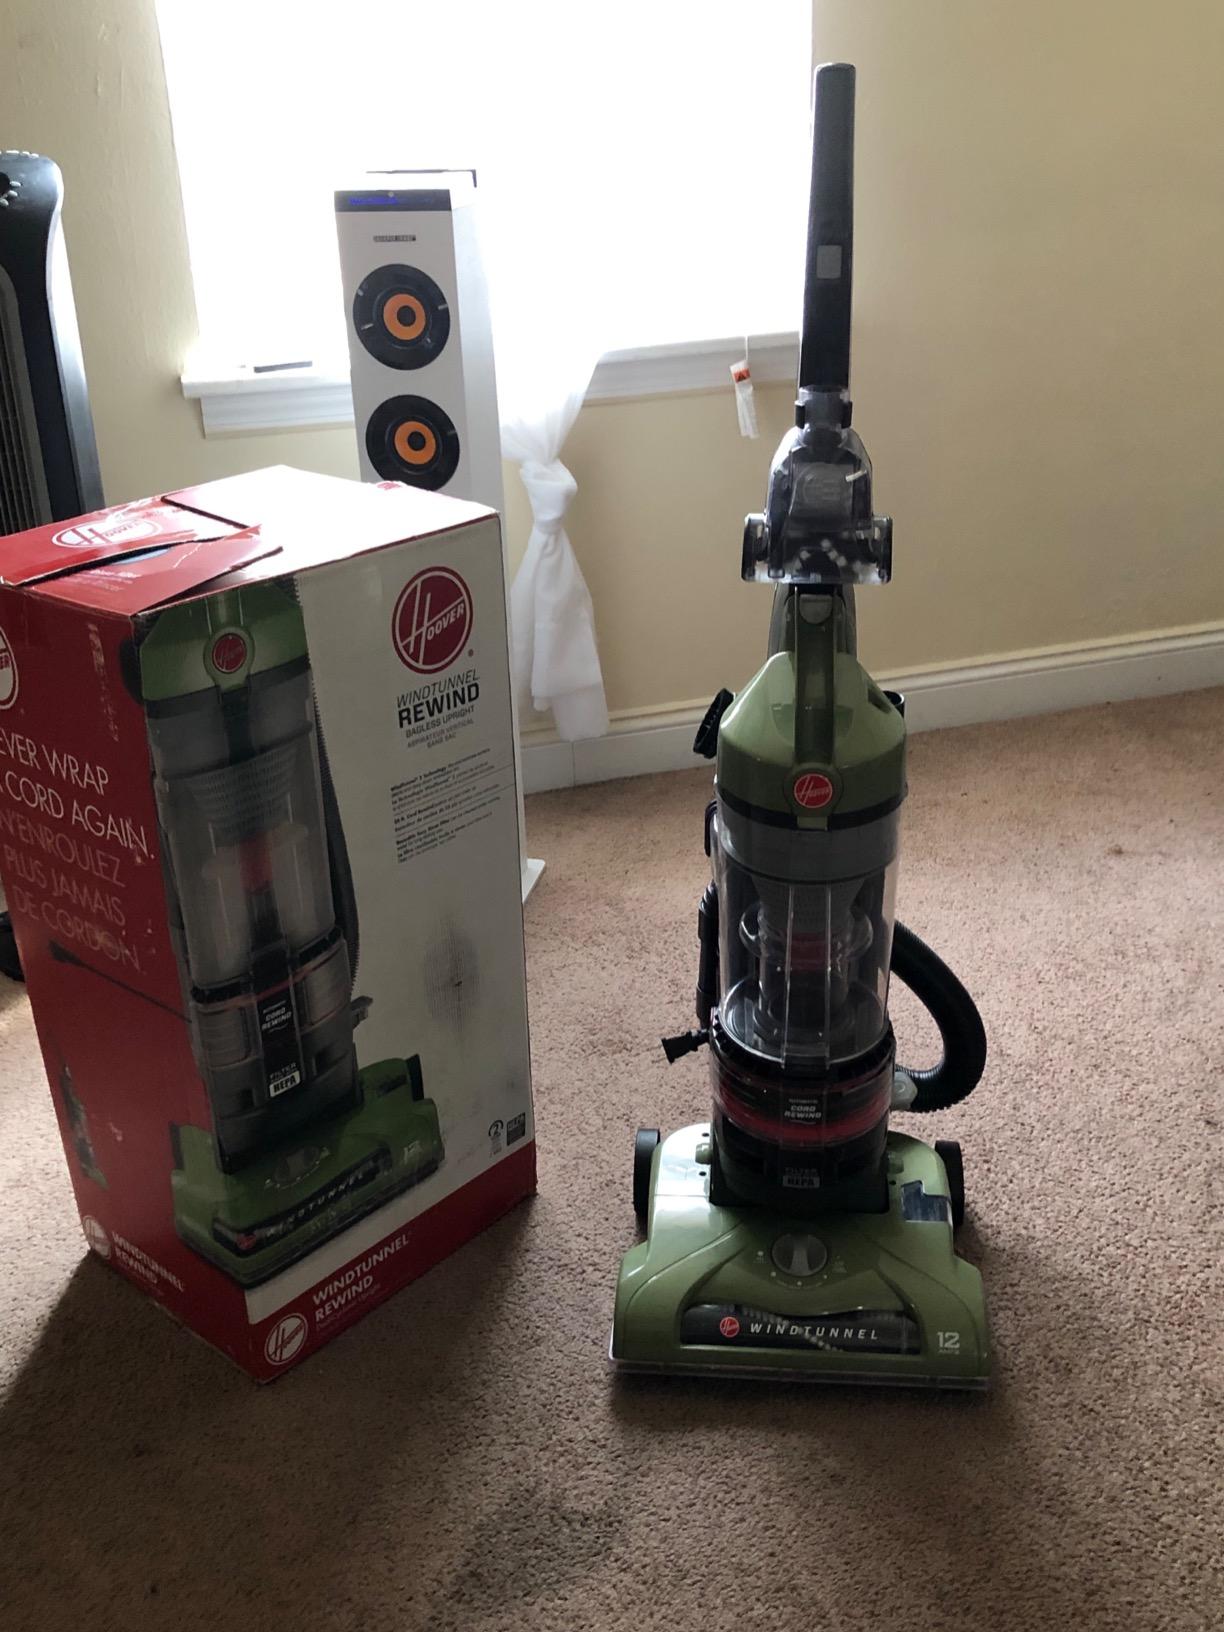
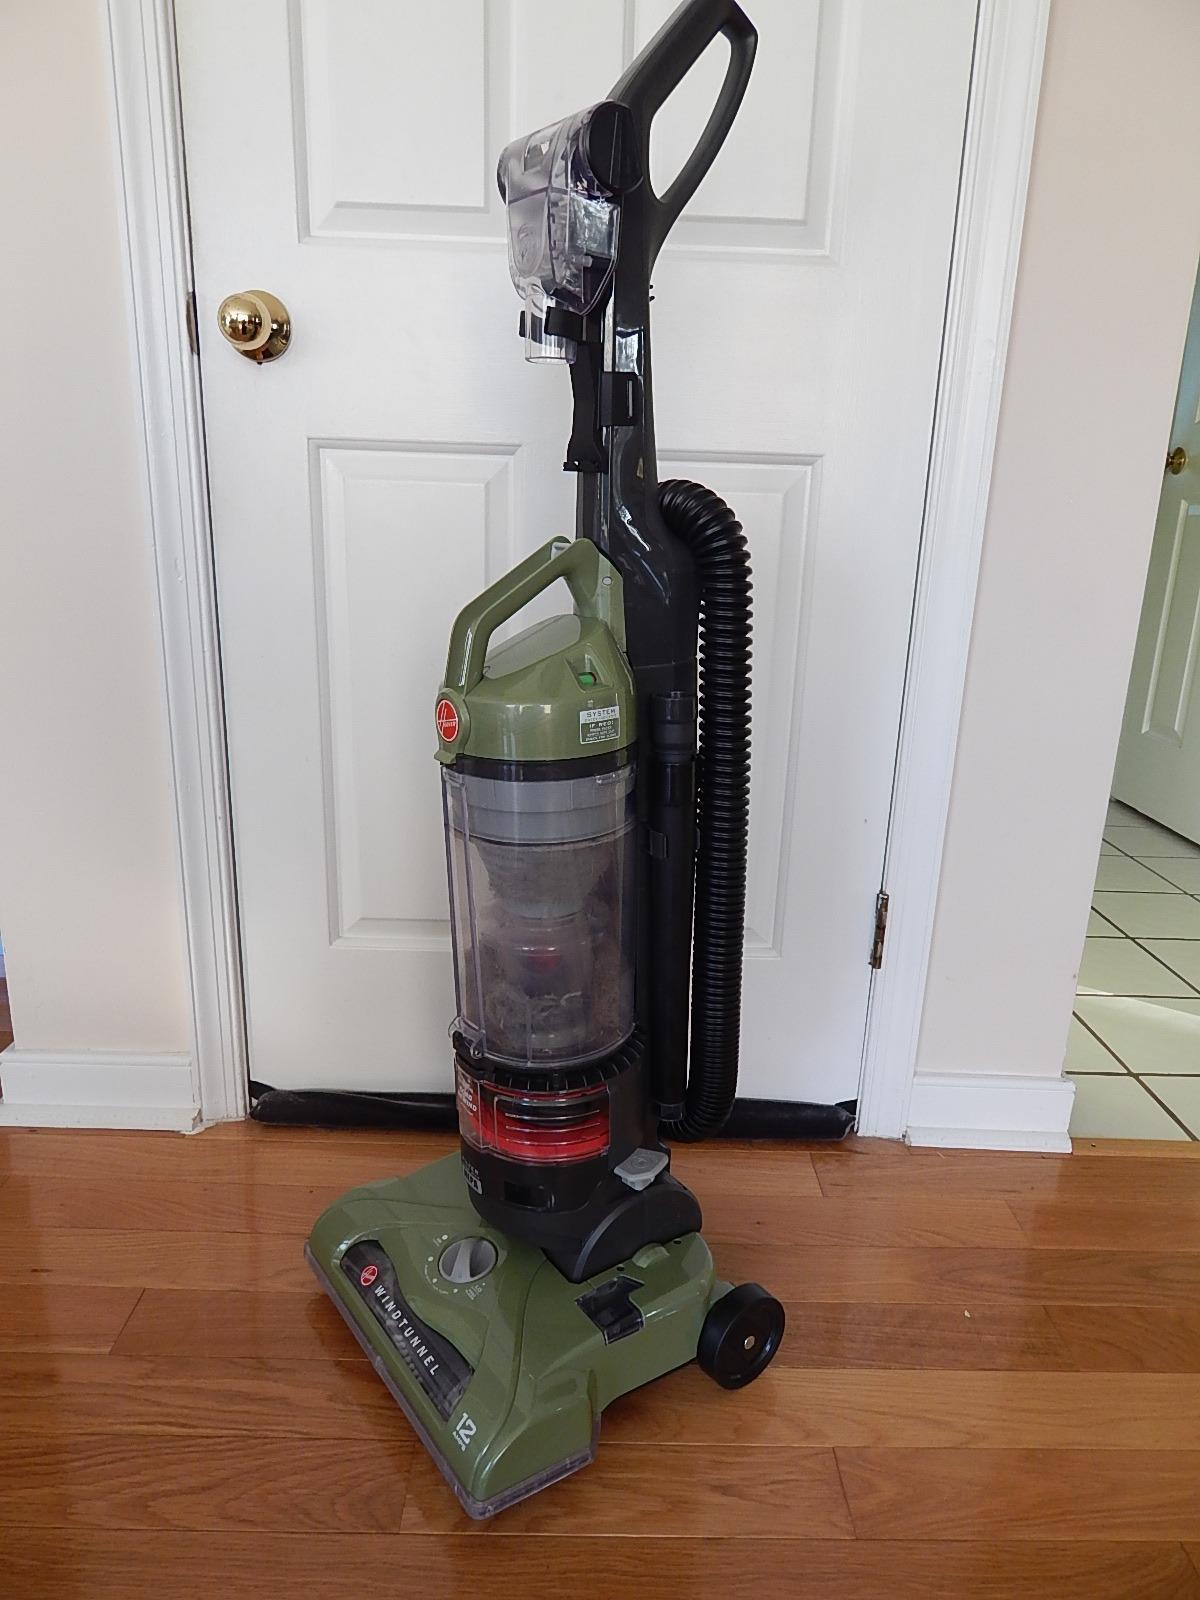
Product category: items_vacuum
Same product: yes